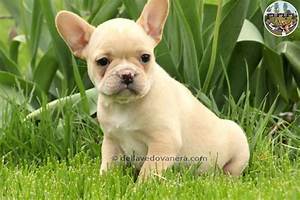
Label: dog